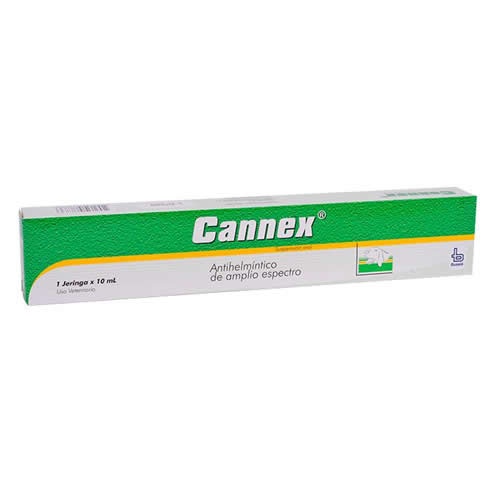
CANNEX JGA X 10 ML
Característica: CANNEX. Es un antiparasitario interno antihelmíntico en forma de suspensión para administración oral, a base de Pirantel pamoato, Praziquantel y Febantel, de amplio espectro de acción antiparasitaria contra nemátodos y cestodos. Indicaciones: CANNEX. En caninos. Está indicado para el tratamiento y control de parasitismos gastrointestinales de los perros. Nemátodos: Toxocara canis, Toxascaris leonina, Uncinaria stenocephala, Ancylostoma caninum, Trichuris vulpis, Ancylostoma braziliense. Cestodos: Echinococcus granulosus, Echinococcus multilocularis, Dipylidium caninum, Taenia hydatigena, Taenia pisiformis, Multiceps multiceps, Joyeuxiella pasqualei, Mesocestoides sp.
Brand: VARIOS LABORATORIOS
Category: Animals & Pet Supplies > Pet Supplies > Pet Medicine > Antiparasitics